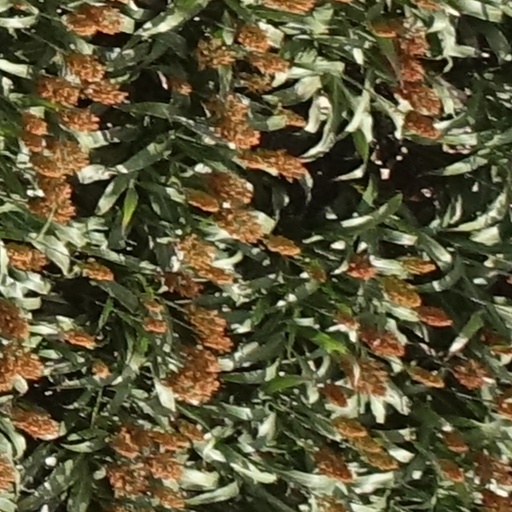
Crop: sorghum